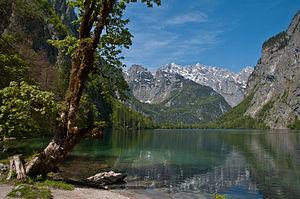
L’Obersee est un lac naturel dans les Alpes de Berchtesgaden dans le district de Haute-Bavière, en Allemagne.